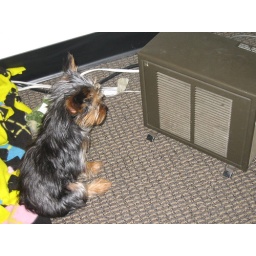
Bella sat under my desk at Coast Cities Escrow in front of the floor heater all winter.